Hebrew University bombing

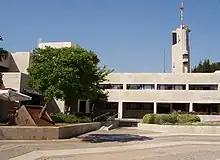
The site of the bombing, with a memorial to the victims in the foreground

The Hebrew University bombing, also called the Hebrew University massacre, was carried out by the Palestinian militant group Hamas on 31 July 2002 in a cafeteria at the Mount Scopus campus of the Hebrew University of Jerusalem. The attack killed 9 people, including 5 U.S. students, and injured about 100. It was carried out by an East Jerusalem-based Hamas cell whose members are serving multiple life sentences in Israeli prisons for that attack and others. The attack, which sparked a celebration in Gaza City, was condemned by United Nations Secretary General Kofi Annan and several countries.